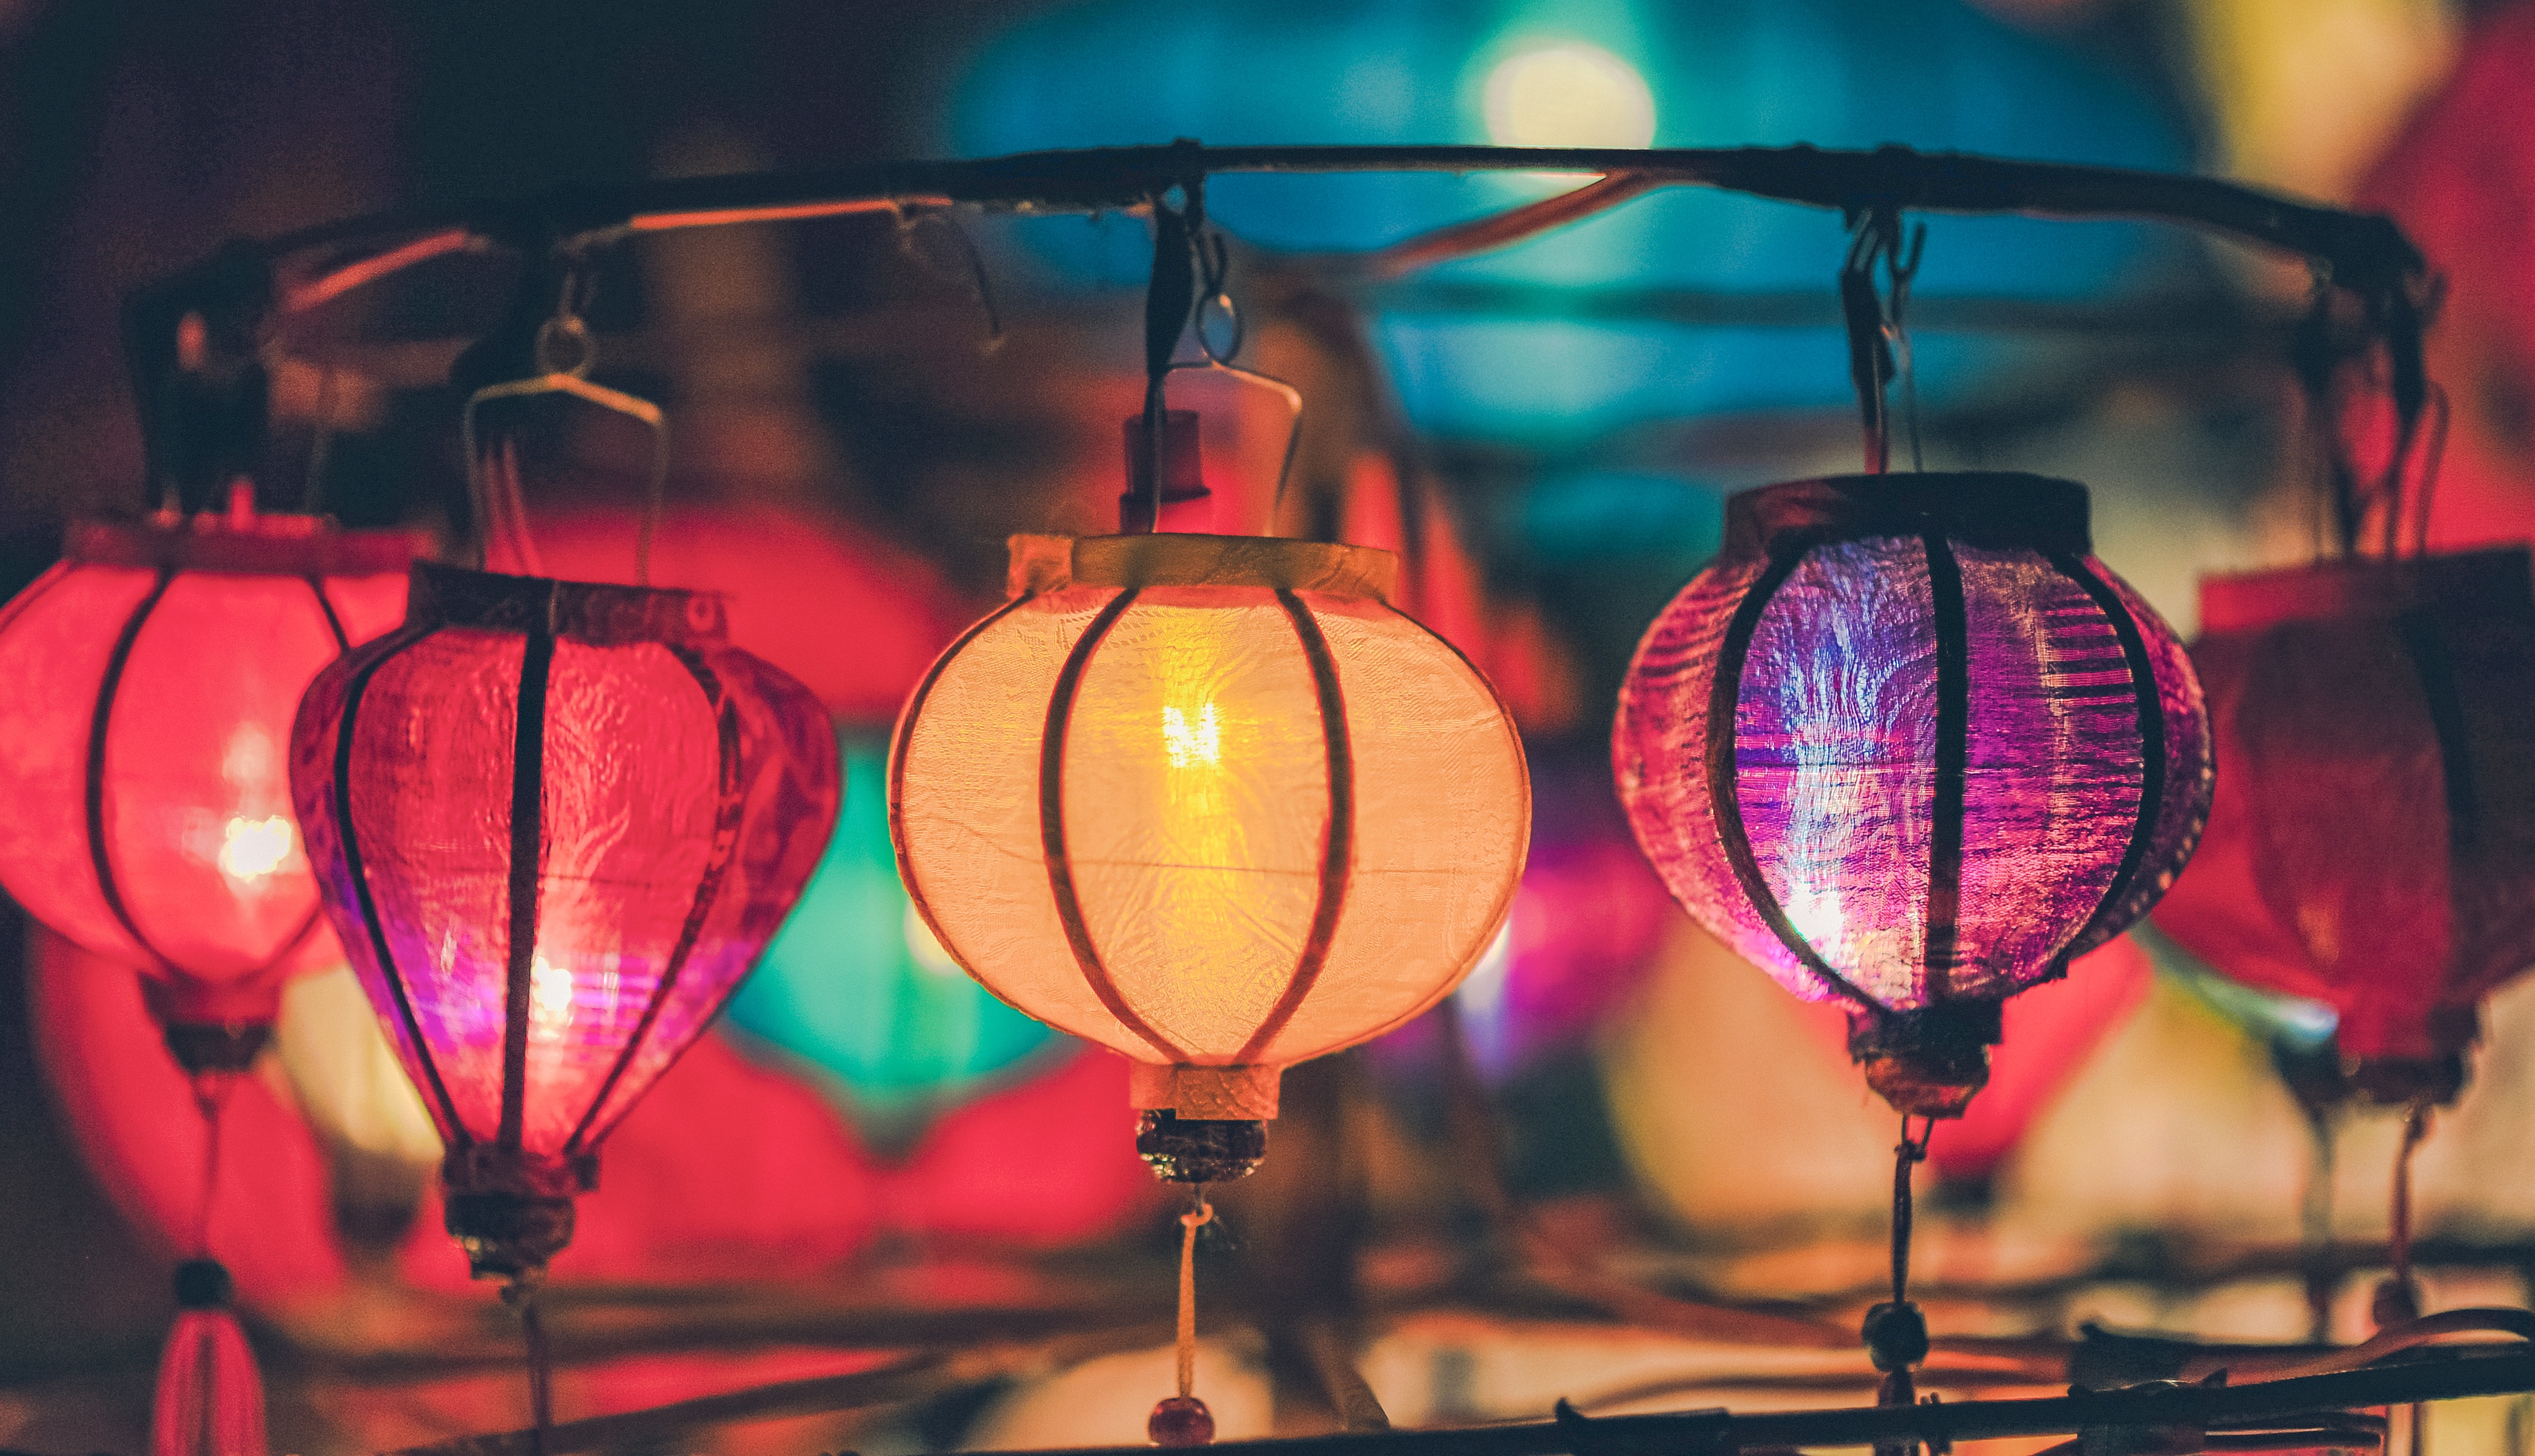
lighting, light, lantern, light fixture, stemware, glass, wine glass, lighting accessory, lamp, nightlight, still life photography, drinkware, still life